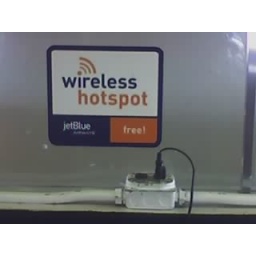
the road to austin...free wifi in jet blue terminal at jfk